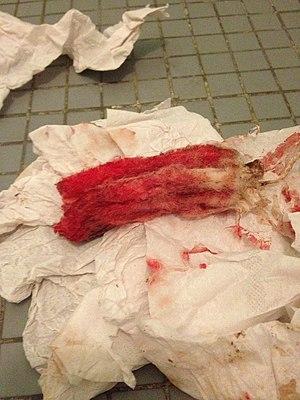
tampon hygiénique usagé
Un tampon hygiénique, ou tampon périodique, est un dispositif absorbant habituellement jetable, le plus souvent en viscose parfois agrémenté d'un voile de coton, inséré dans le vagin comme protection hygiénique afin d'absorber le sang pendant les menstruations.